Anil Vij

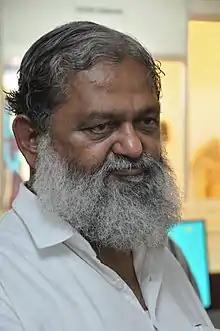
Vij in 2016

Anil Vij (born 15 March 1953) is an Indian politician and a member of Haryana Legislative Assembly belonging to the Bharatiya Janata Party serving as the Cabinet Minister in the Government of Haryana.